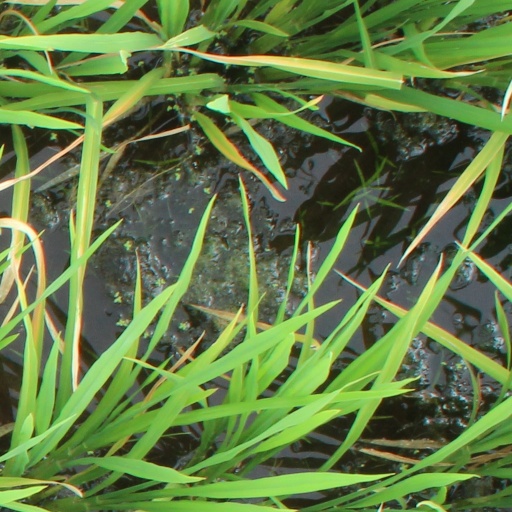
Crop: rice